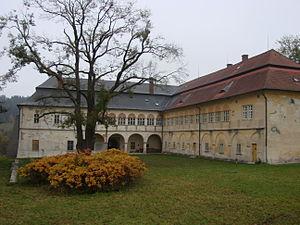
Ždírec nad Doubravou est une ville du district de Havlíčkův Brod, dans la région de Vysočina, en Tchéquie. Sa population s'élevait à 3 104 habitants en 2019.